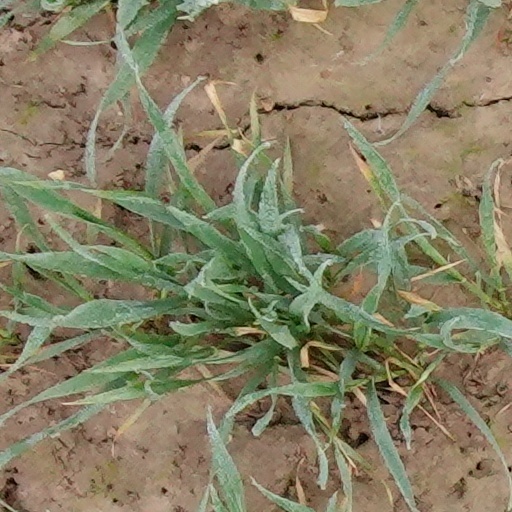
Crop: wheat